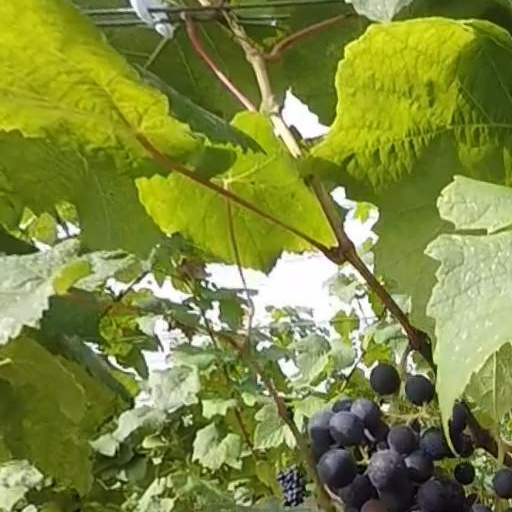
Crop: grape